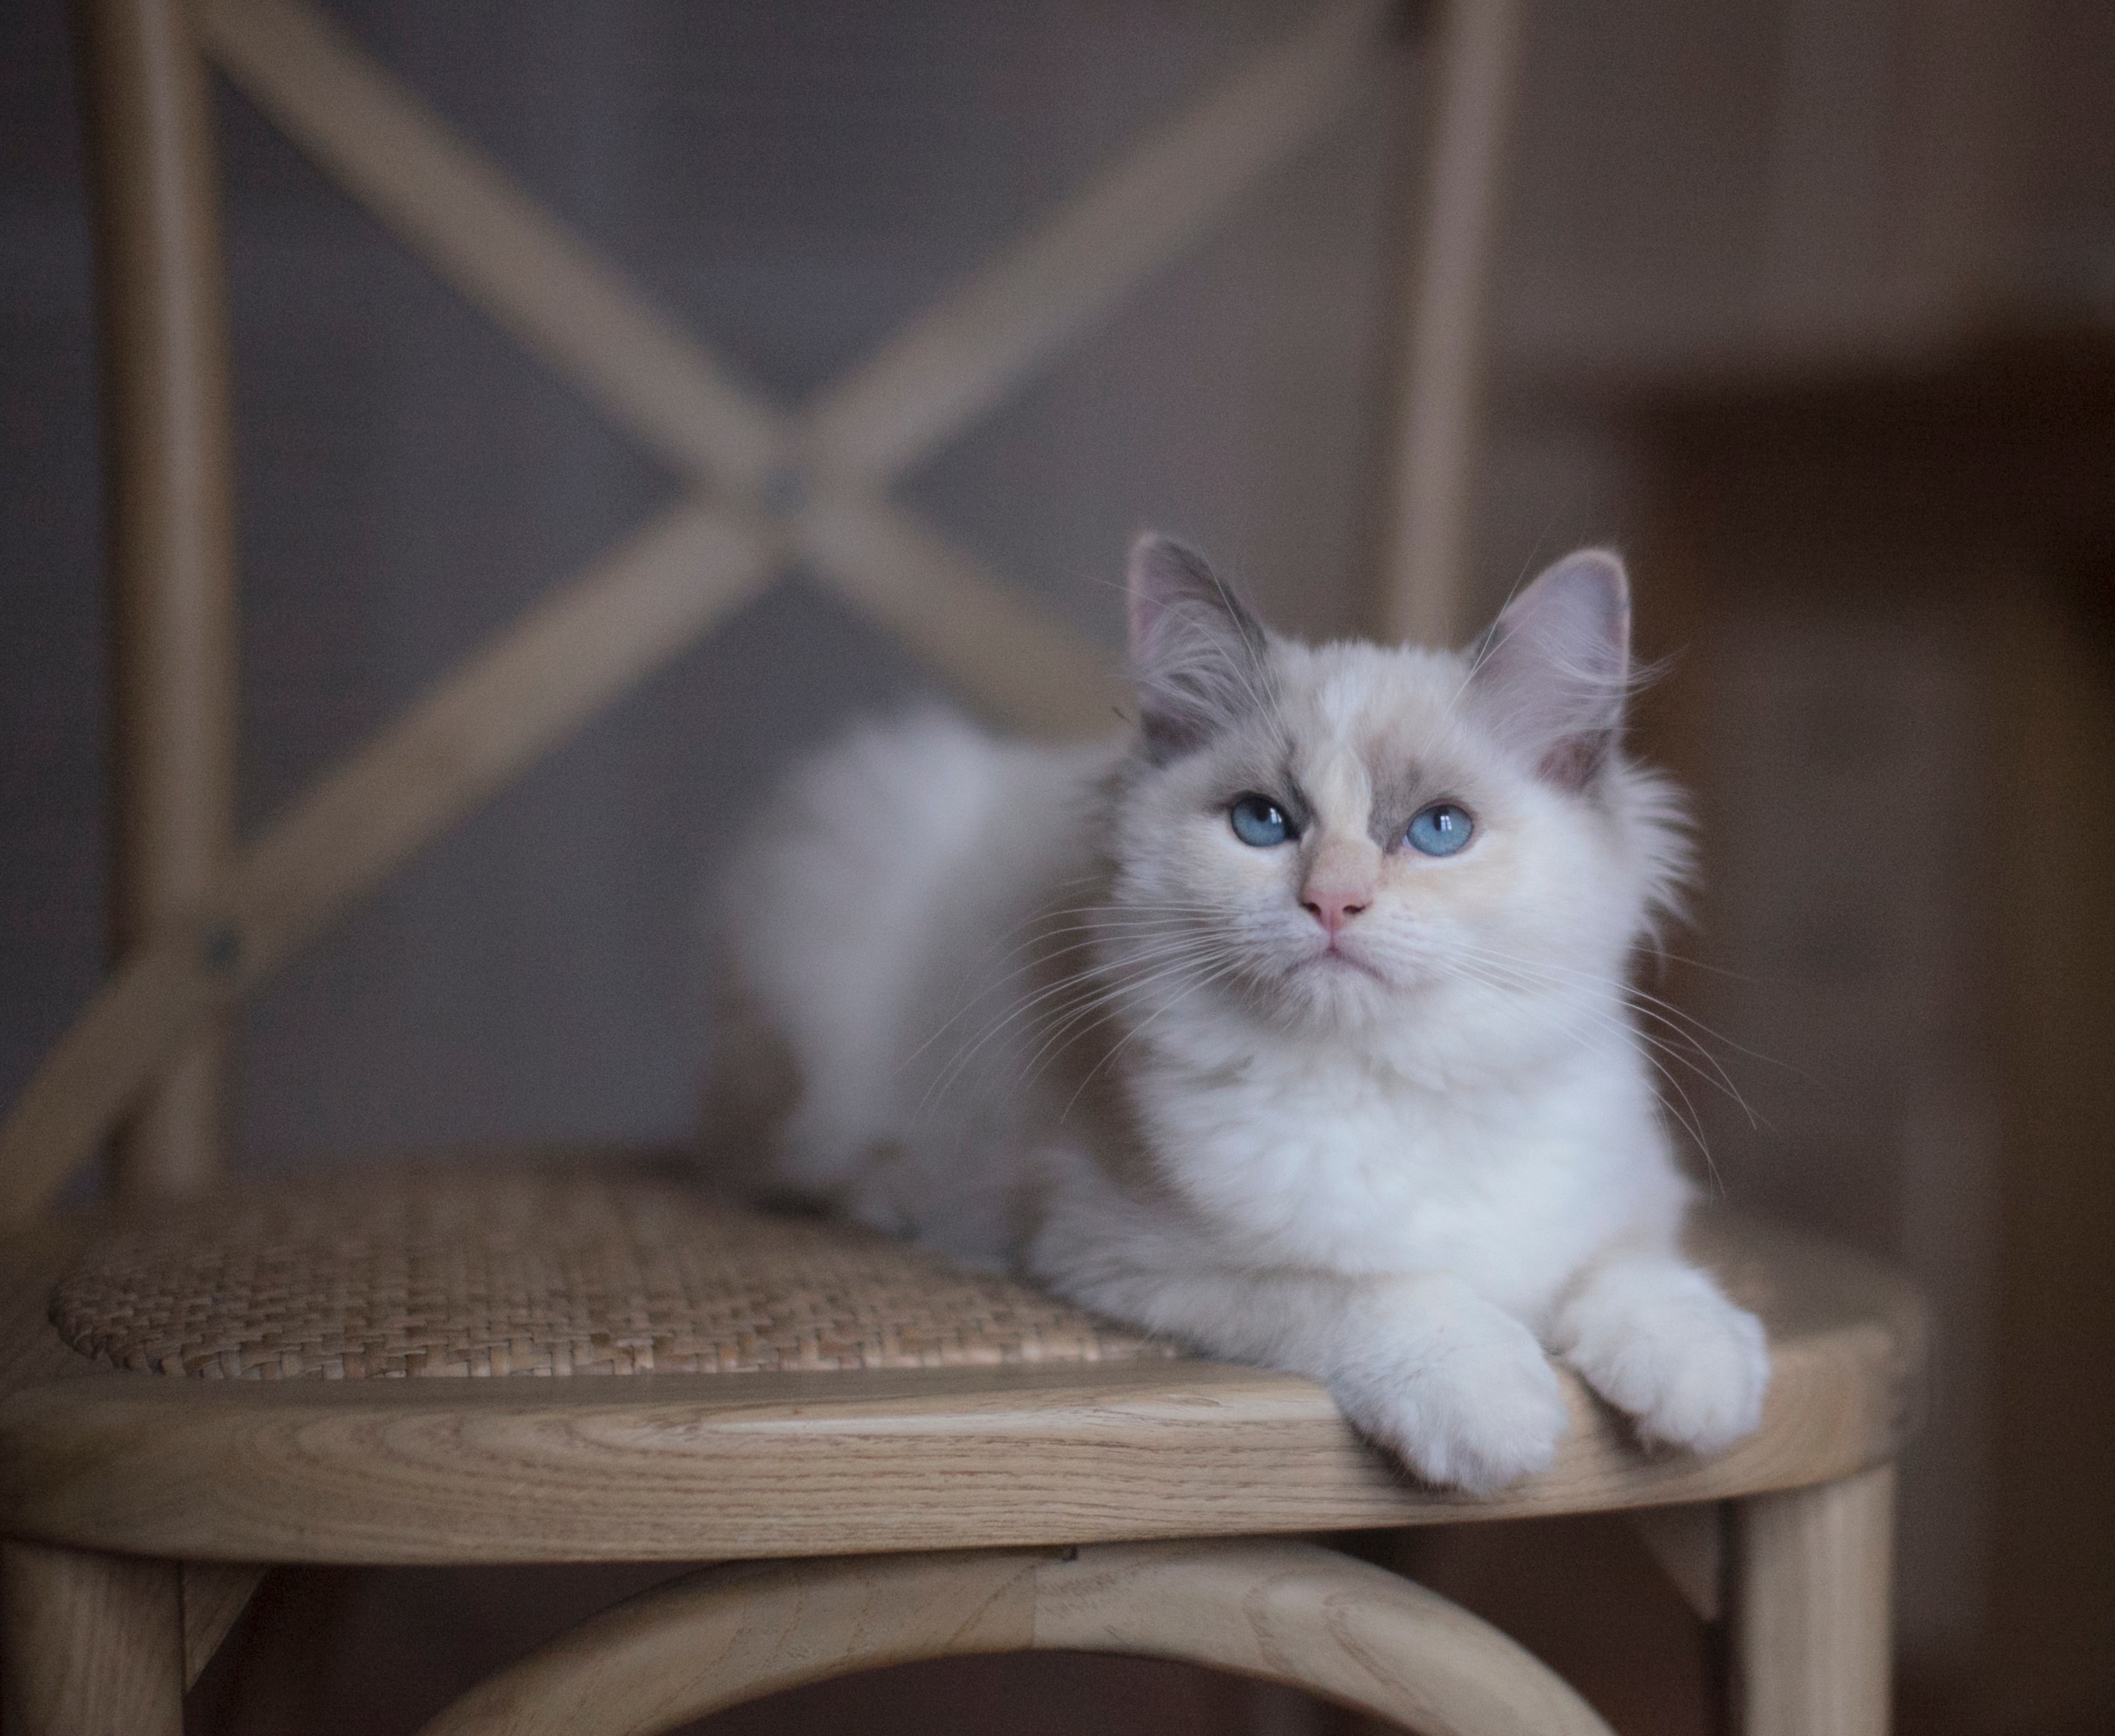
kitten, cat, mammal, whiskers, vertebrate, ragdoll, small to medium sized cats, cat like mammal, carnivoran, domestic short haired cat